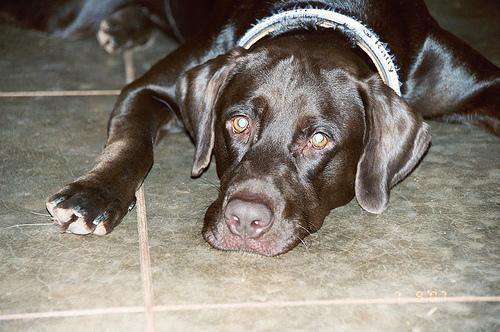
Labrador_retriever